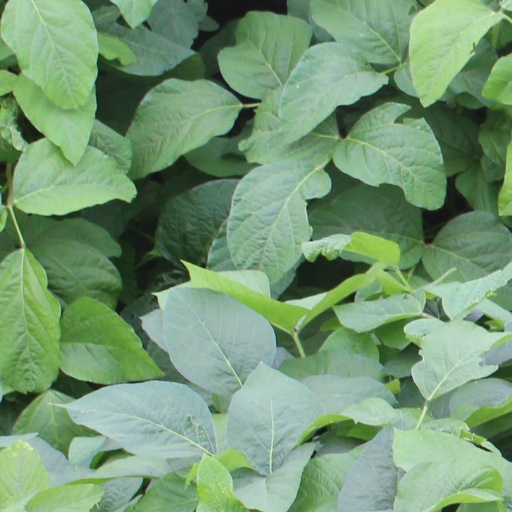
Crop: soybean